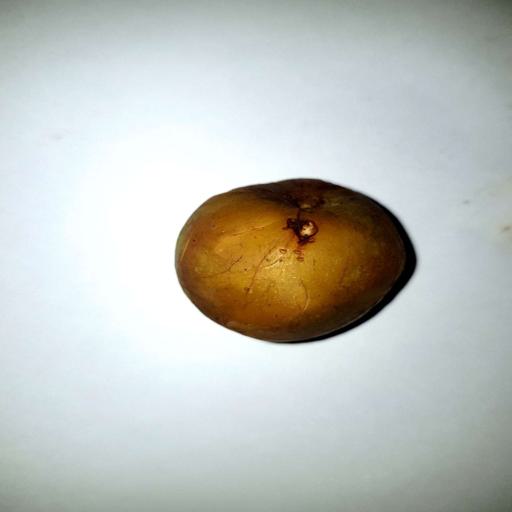
Label: bruised